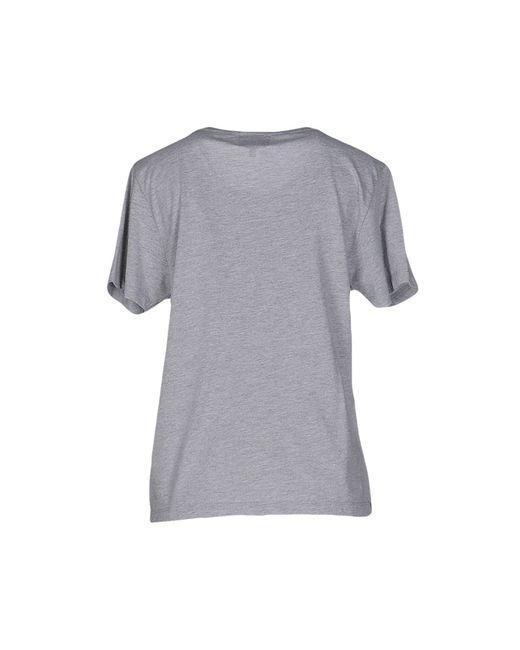
Graues Kurzarm-T-Shirt mit Rundhalsausschnitt